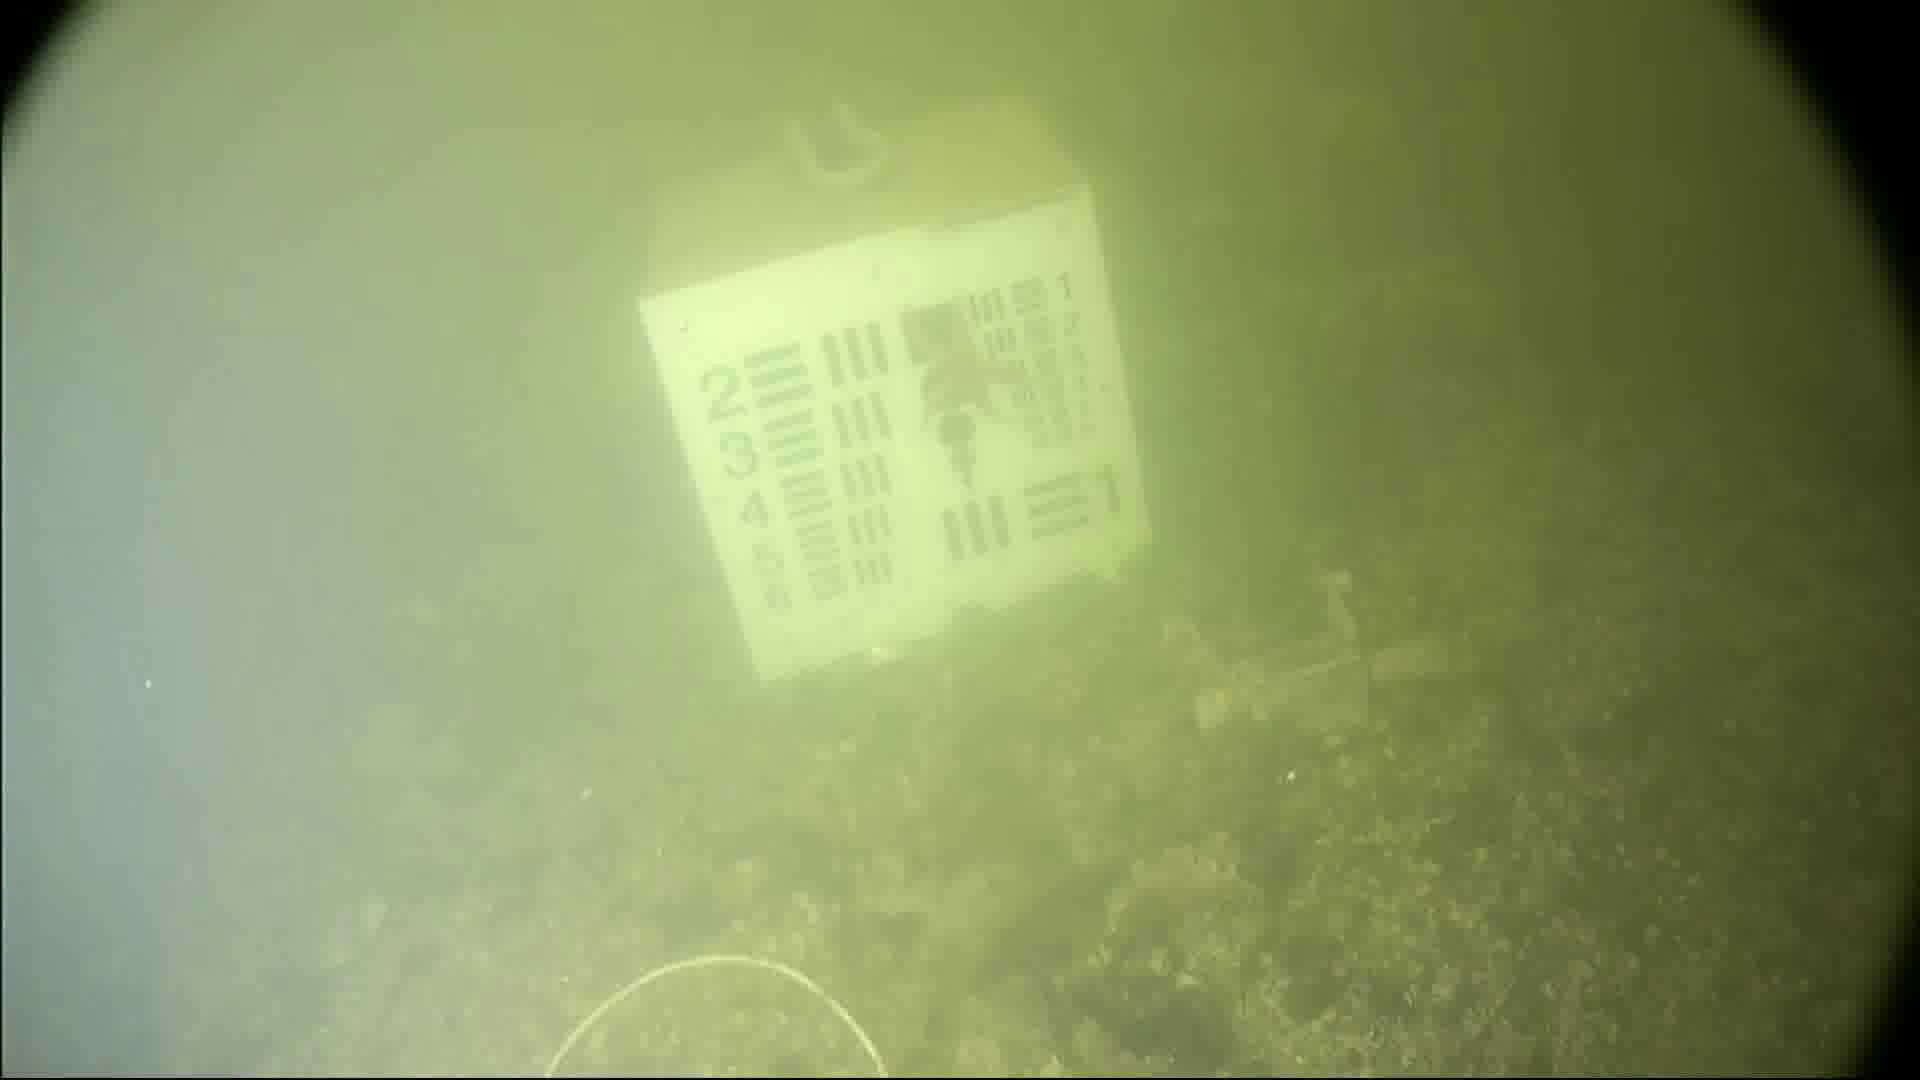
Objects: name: starfish